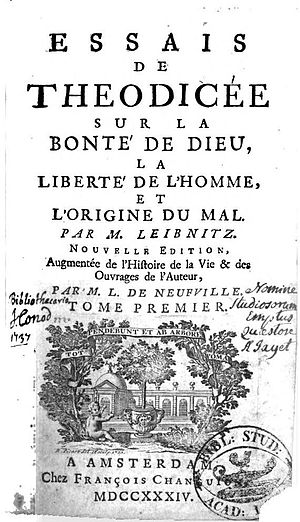
Teodicé
Titelblad af Gottfried Leibniz' Essais de Théodicée sur la bonté de Dieu, la liberté de l'homme et l'origine du mal fra 1734, oprindelig 1710
Teodicé er retfærdiggørelsen af Gud over for verdens ufuldkommenheder og onder, som kan vække tvivl om Guds godhed og retfærdighed.